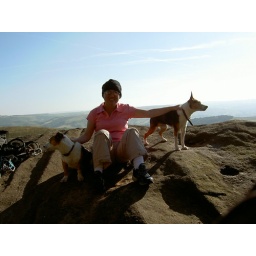
a tourist with teo dogs in rock climbing area...:P